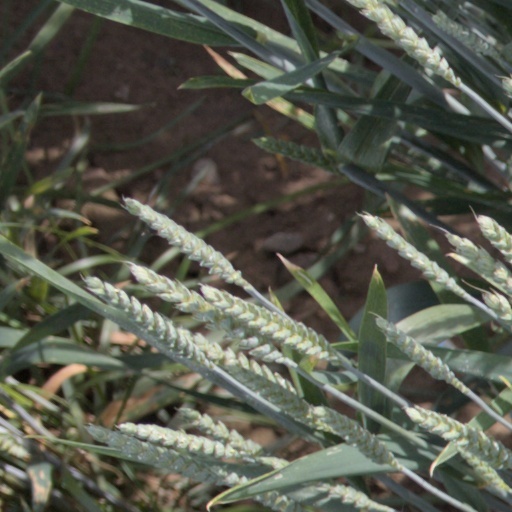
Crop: wheat